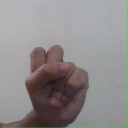
अक्षर: स